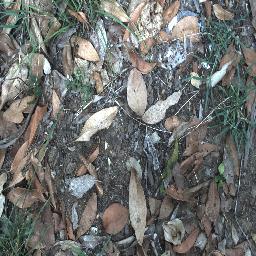
Label: negative